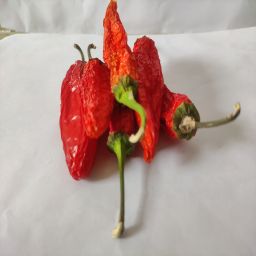
Crop: New Mexico Green Chile
Quality: Dried